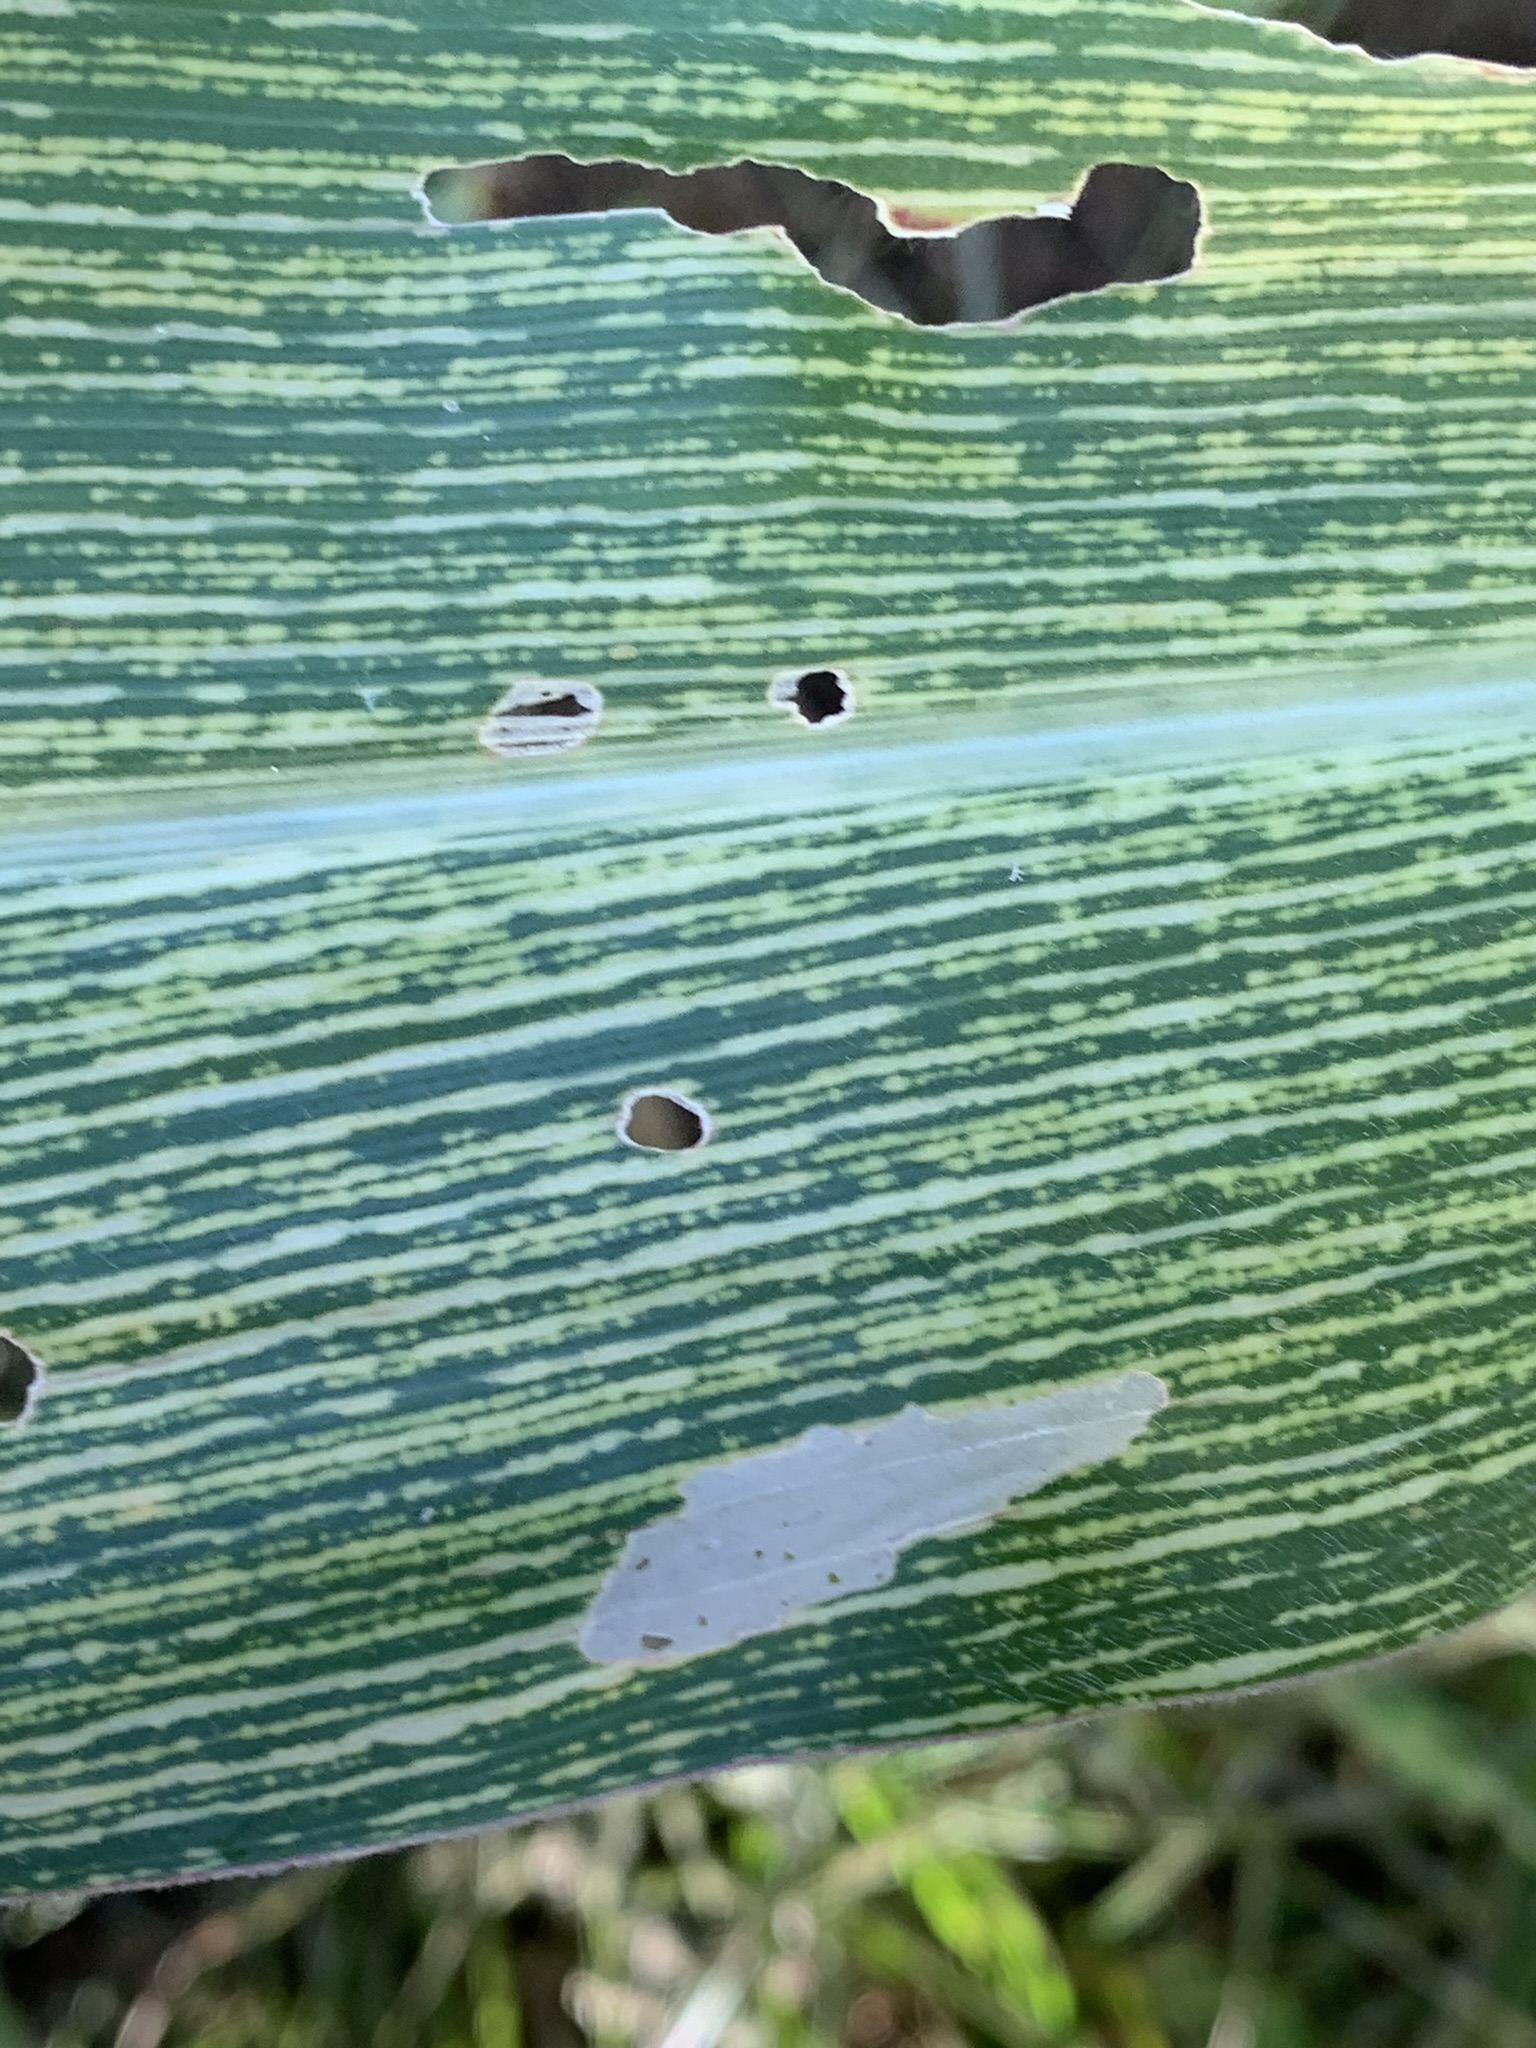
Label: MSV